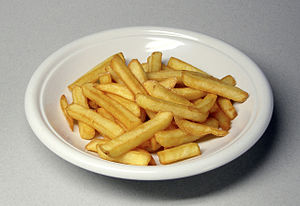
Pommes frites
Pommes frites.
Pommes frites eller pomfritter er en ret af kartofler i firkantede stave stegt i friture eller ovn og krydret med husholdningssalt.